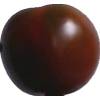
Label: tomato_maroon